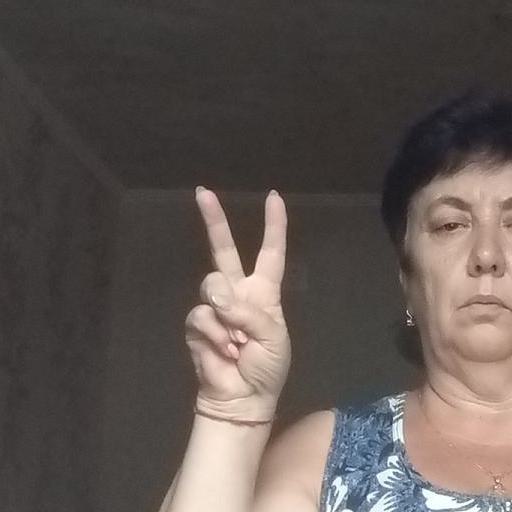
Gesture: peace